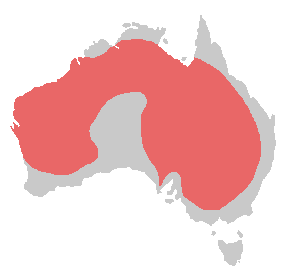
La Calopsitte élégante ou simplement Calopsitte ou encore Perruche nymphique est une espèce d'oiseaux australiens. C'est la seule espèce du genre Nymphicus. De taille similaire à celle d'un petit pigeon, la calopsitte est souvent utilisée comme oiseau de compagnie, bien qu'assez bruyant. Parfois dénommée perruche, elle fait partie de la même famille que le Cacatoès.